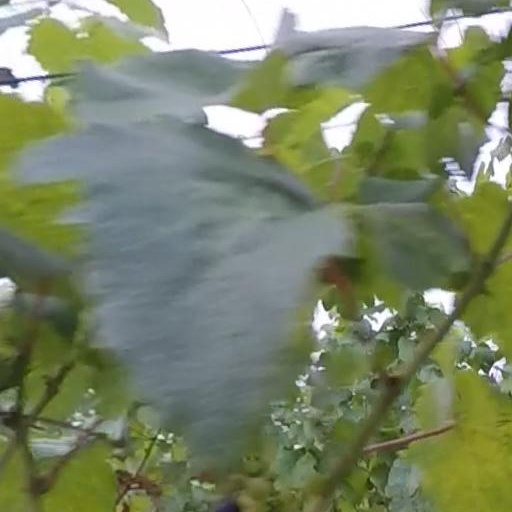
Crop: grape